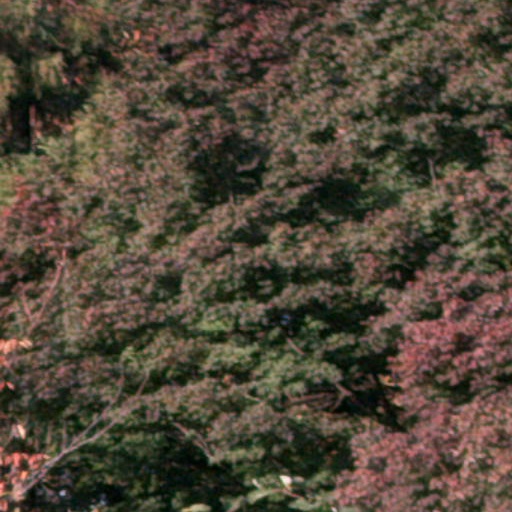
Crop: cassava